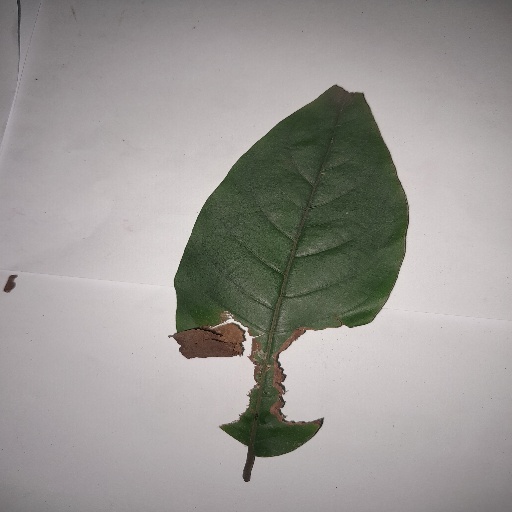
Species: HariTaki
Leaf condition: Bacterial Spot